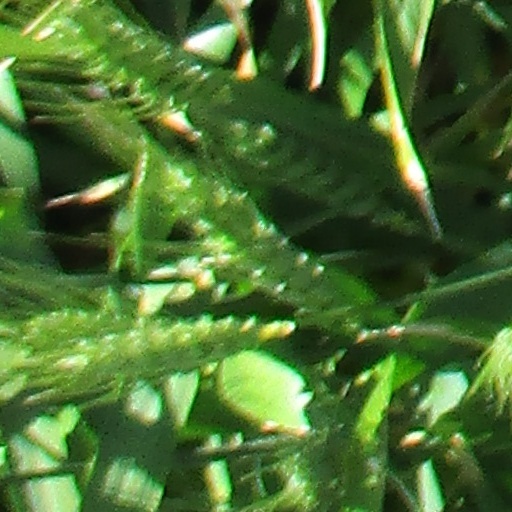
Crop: wheat